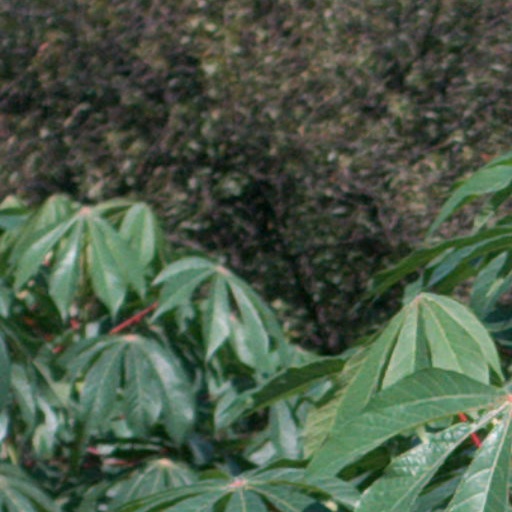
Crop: cassava